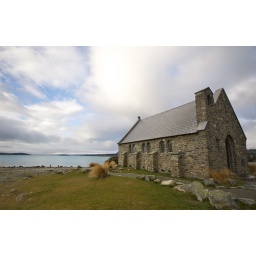
Church over looking the turquoise water on lake Pukaki